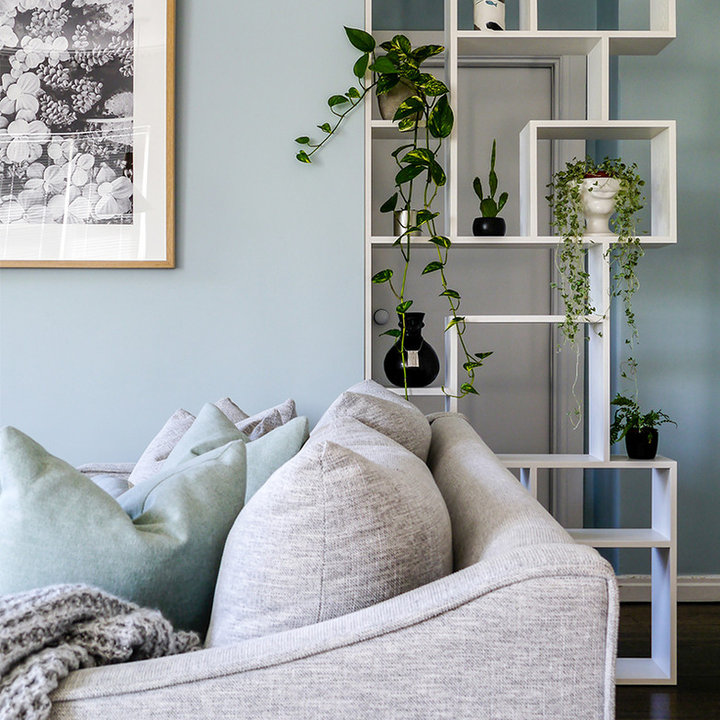
Style: ArtDeco